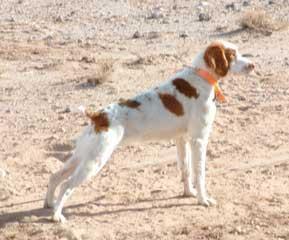
Brittany_spaniel